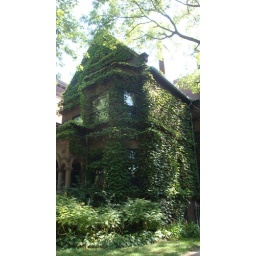
walking through the neighborhood out by Lake Michigan --this was my favorite house